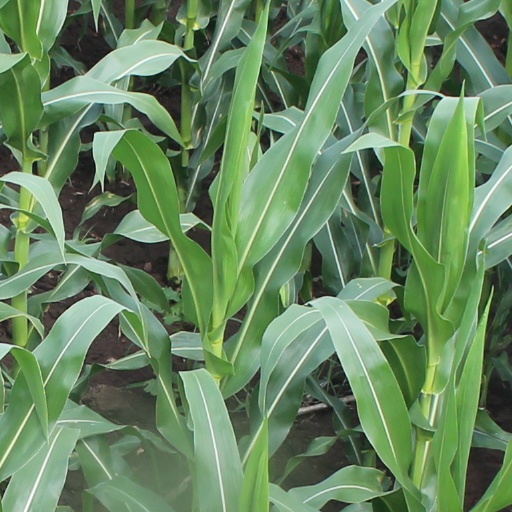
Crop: maize; corn